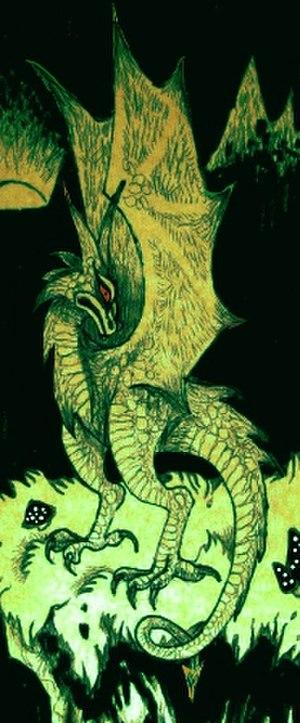
La vouivre est une créature fantastique mythologique. Elle prend la forme d'un dragon bipède ou d'un serpent ailé, selon les traditions régionales ; souvent, elle est censée porter une escarboucle sur le front. En héraldique, elle est aussi appelée guivre.